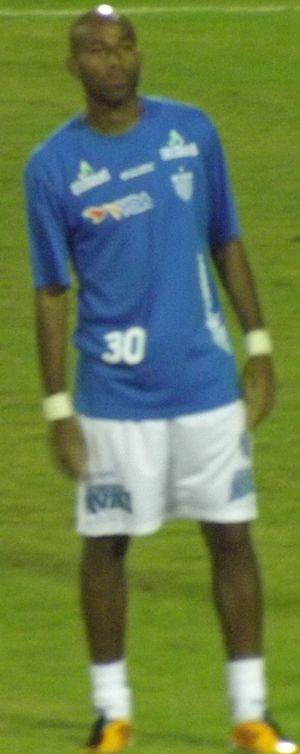
Anderson Francisco Nunes est un footballeur brésilien né le 21 janvier 1982 à São Paulo.